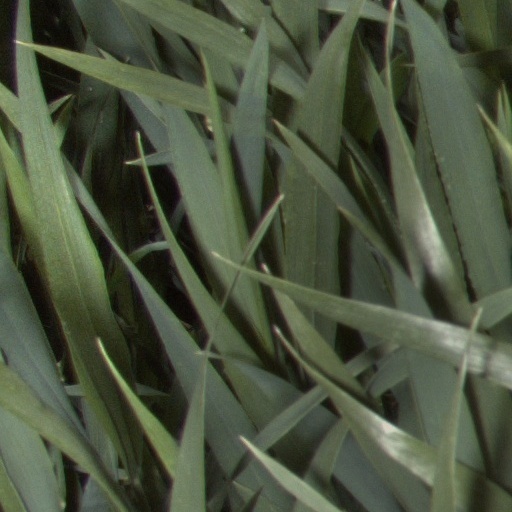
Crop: wheat